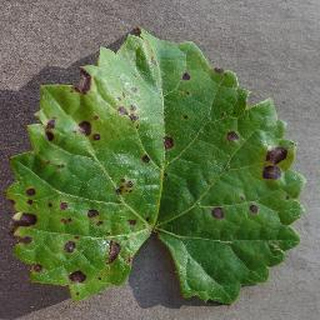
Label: grape_black_rot